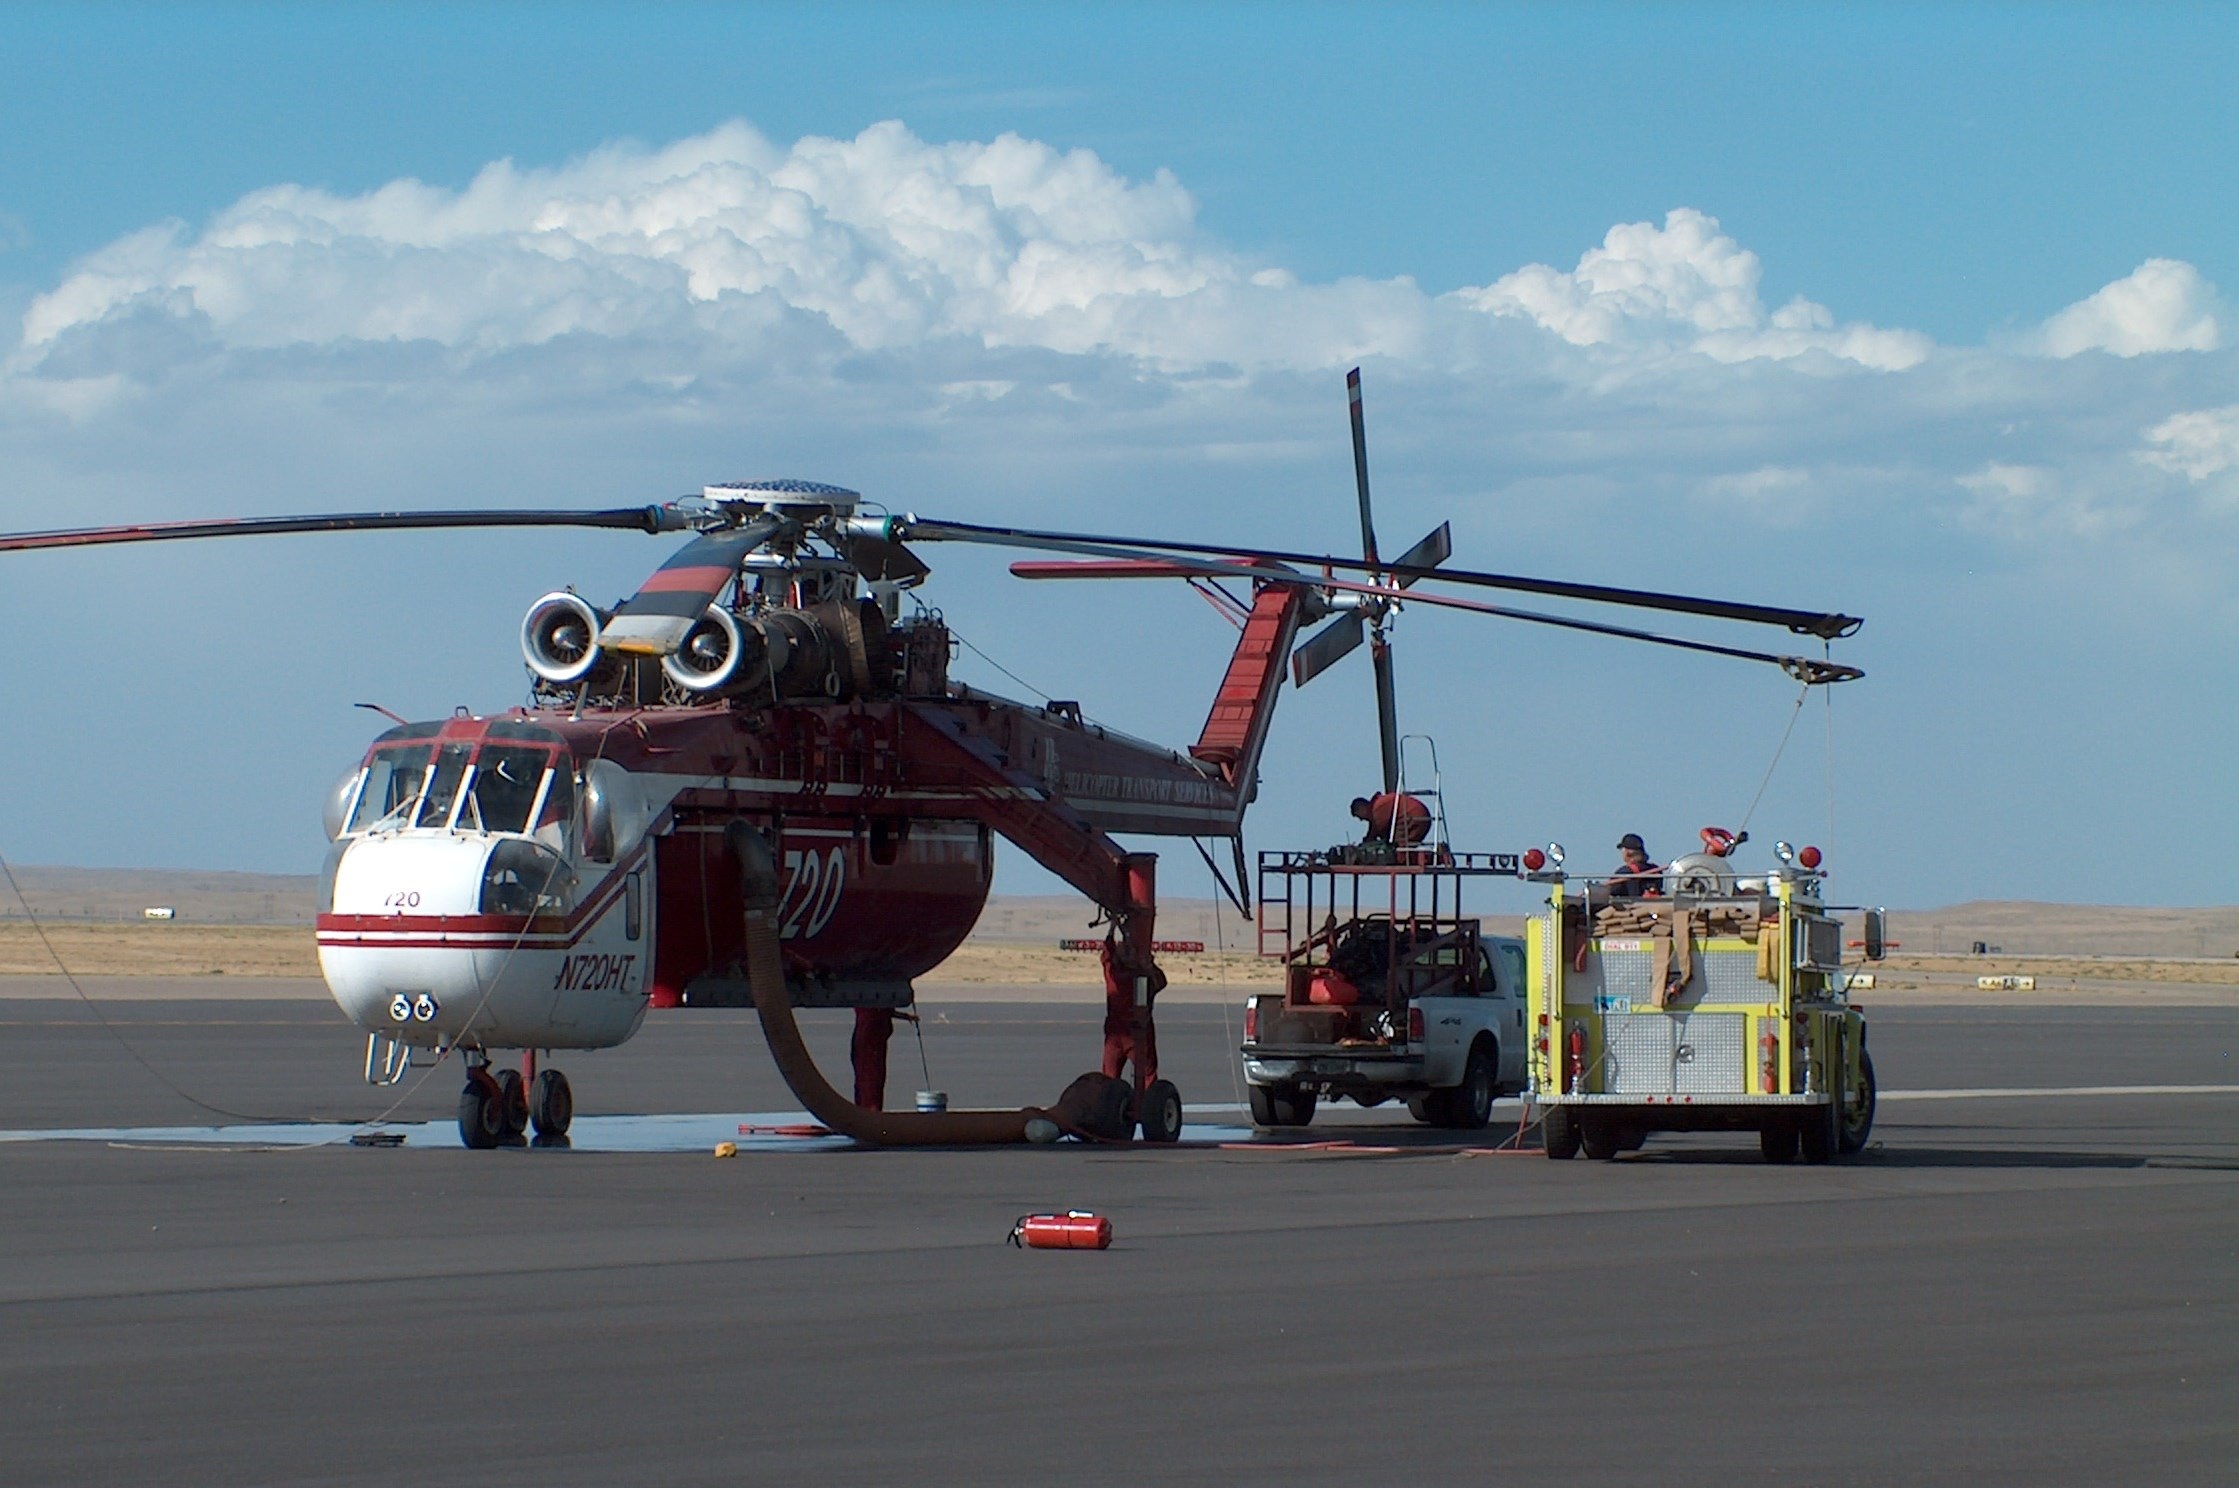
aircraft, military, vehicle, aviation, flight, helicopter, fire truck, hose, navy, firefighter, rotorcraft, air force, atmosphere of earth, helicopter rotor, military helicopter, sikorsky s 64 skycrane